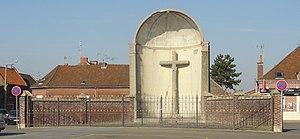
Somain est une commune française située dans le département du Nord, en région Hauts-de-France. L'ancienne commune de Villers-Campeau a été absorbée par Somain en 1947. Somain est également connu pour avoir été une grande commune minière, avec les fosses La Renaissance, Saint Louis, Casimir Périer et De Sessevalle ; l'extraction y a cessé en 1970.